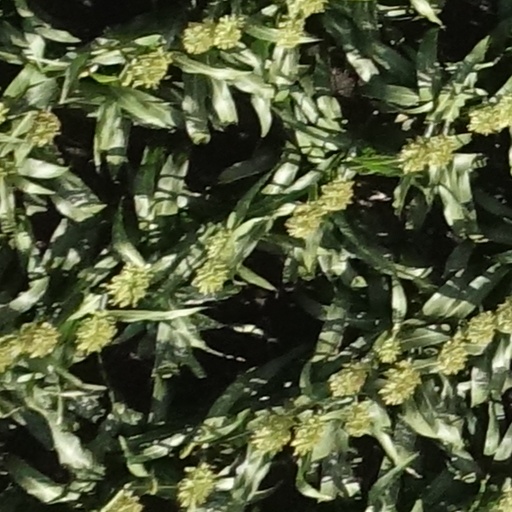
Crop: sorghum